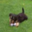
Label: dog